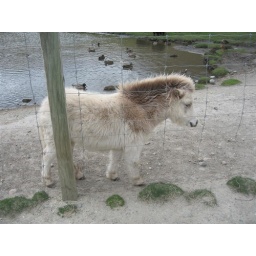
Mini horses in with ducks and pigs